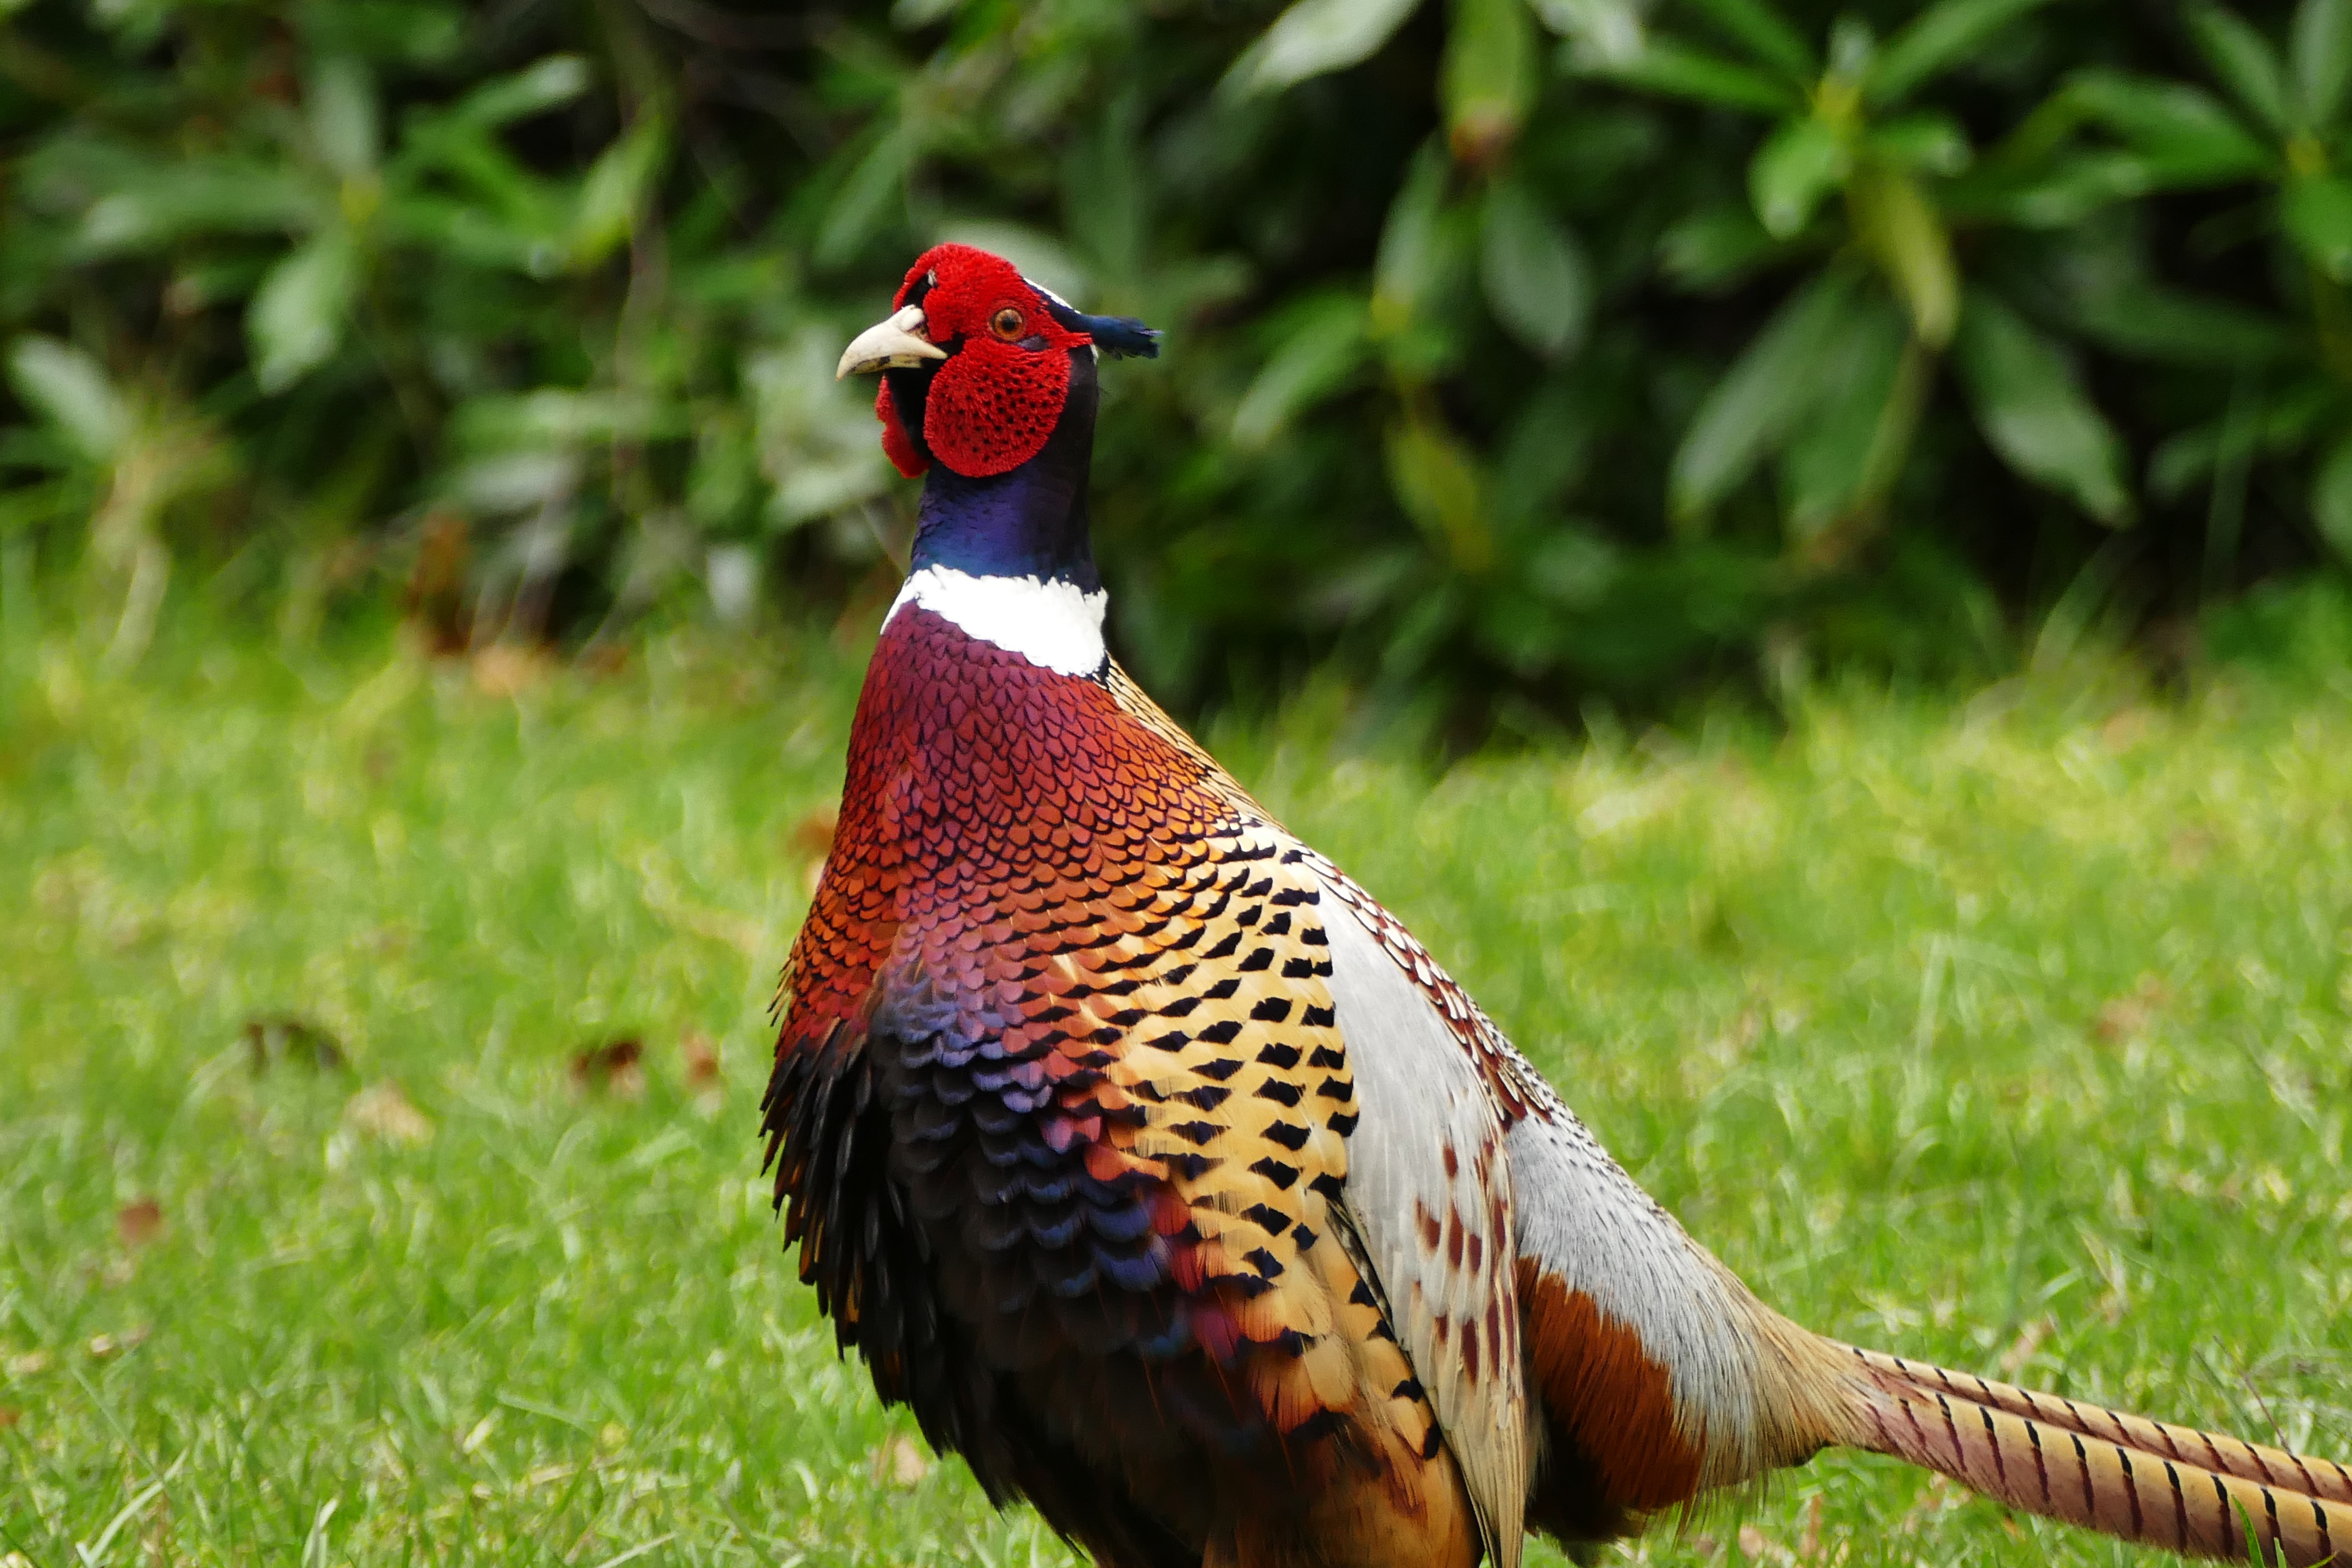
nature, bird, wing, farm, prairie, game, animal, male, wildlife, wild, zoo, beak, natural, feather, fowl, fauna, plumage, poultry, colour, pheasant, tail, galliformes, turkey, vertebrate, phasianidae, wild turkey